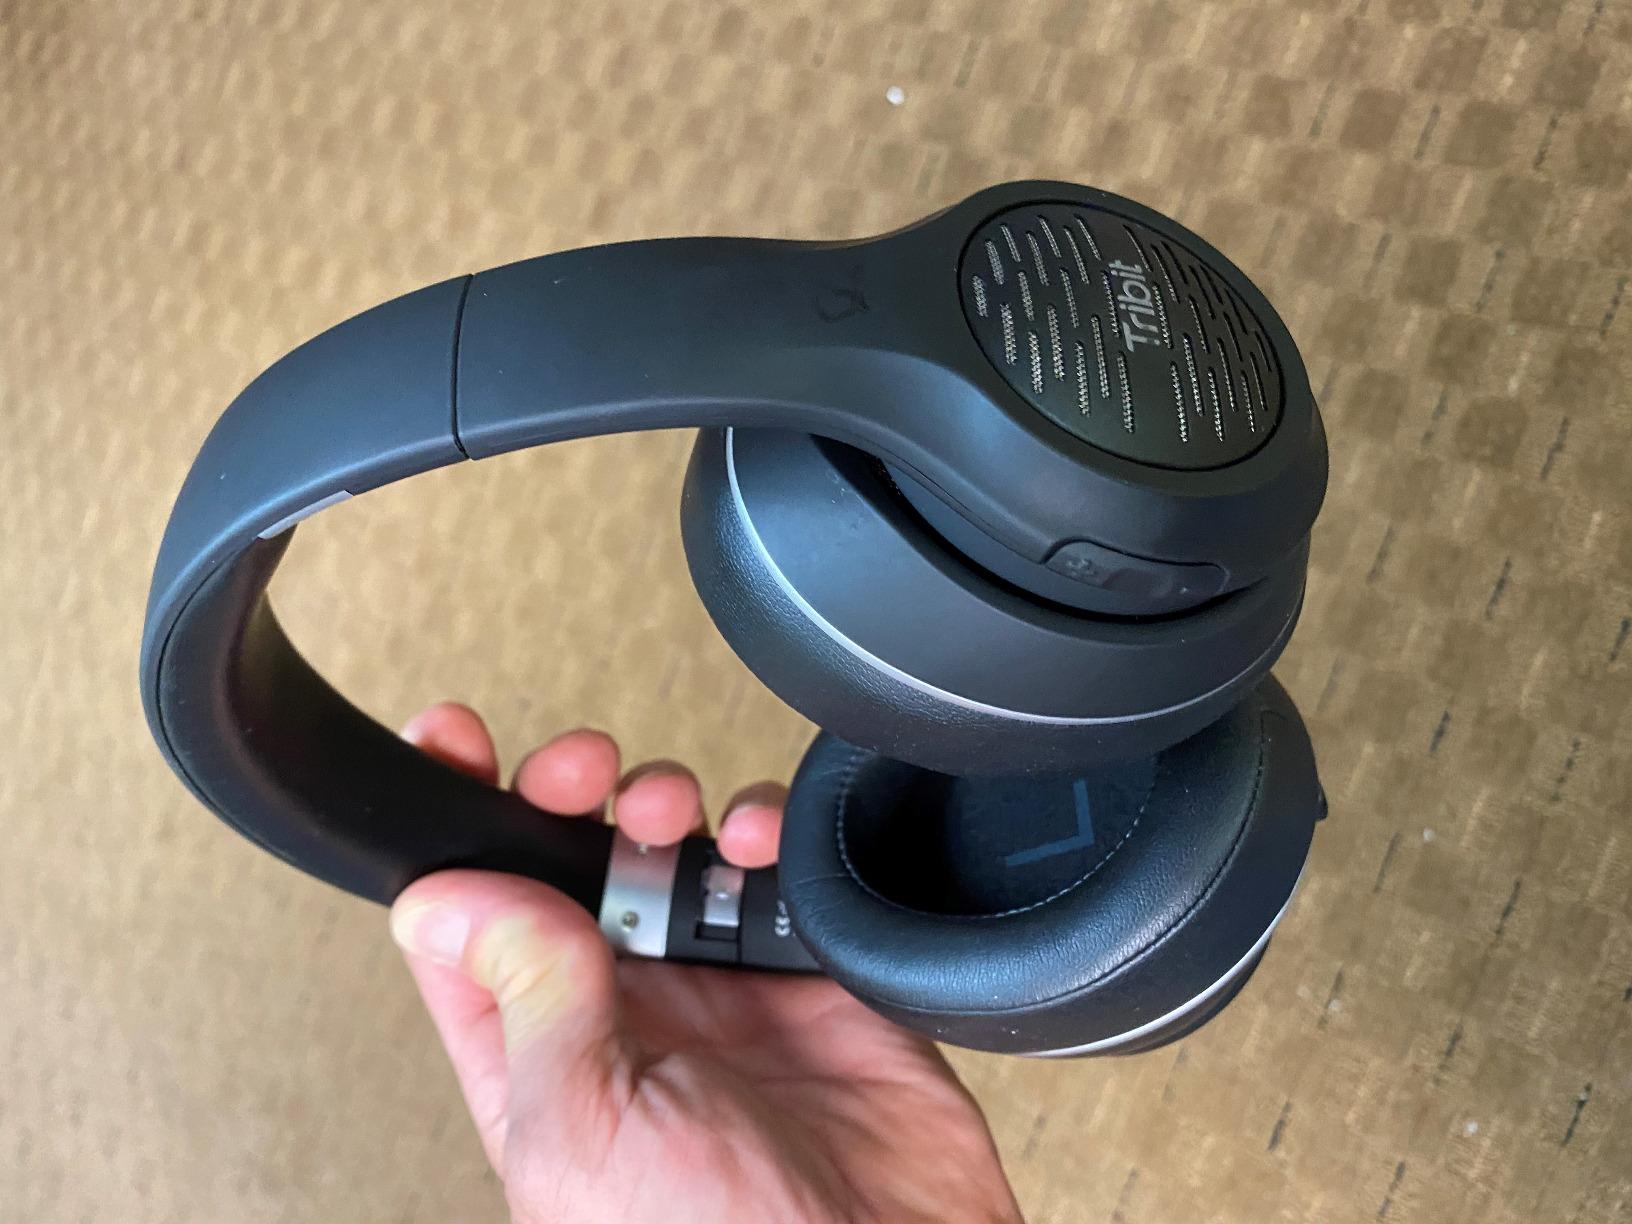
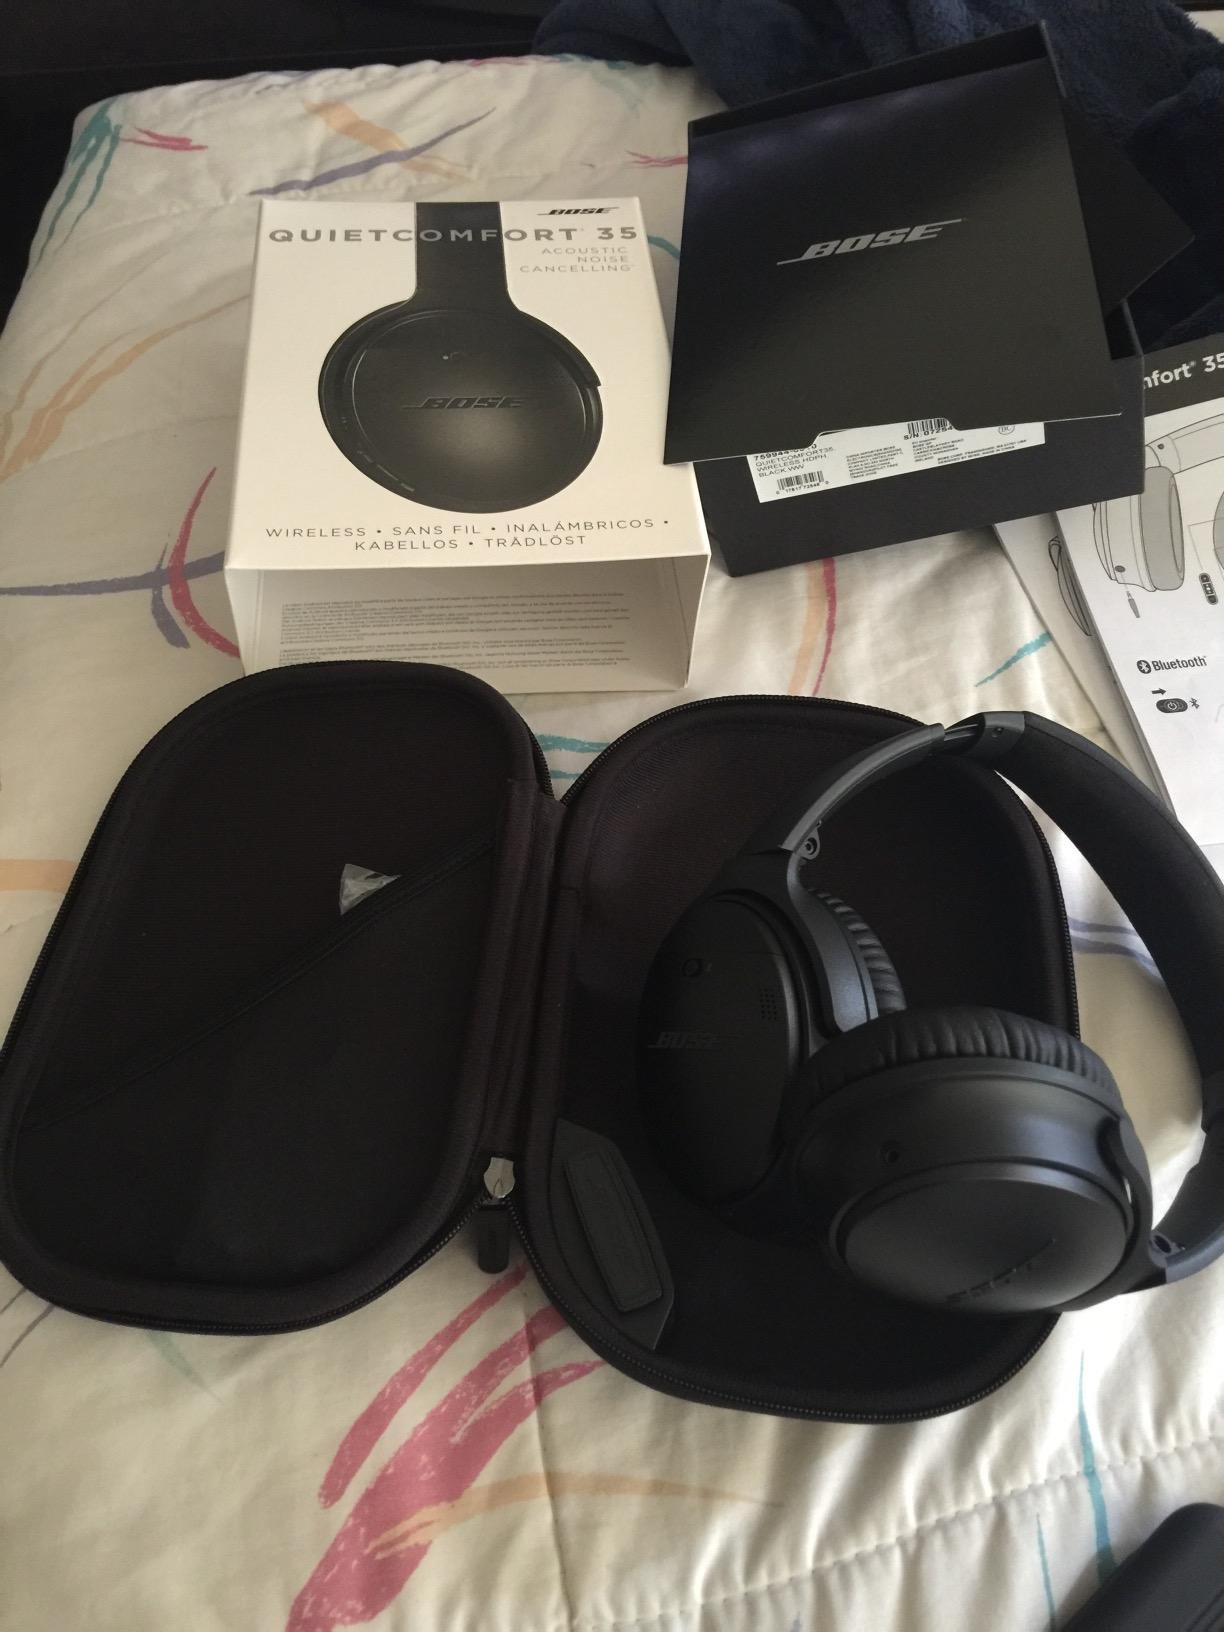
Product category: headphones
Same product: no